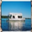
Label: ship